Airspace class

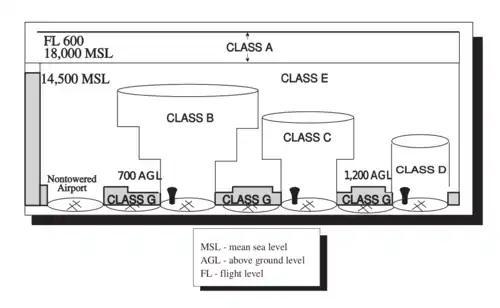
Airspace classes in the United States

The U.S. adopted a slightly modified version of the ICAO system on September 16, 1993, when regions of airspace designated according to older classifications were converted entirely. The exceptions are some terminal radar service areas (TRSA), which have special rules and still exist in a few places.